Stara Zagora massacre

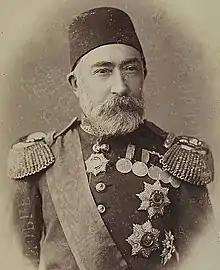
Süleyman Pasha — Commander of the Ottoman Army during the Battle of Eski Zagra

At the same time, several of Gurko's Cossack detachments engaged in demonstrative forays to nearby Sub-Balkan towns and villages. For example, such units "liberated" both Kalofer and Karlovo, twice, on and and ] and , respectively, immediately withdrawing afterwards.